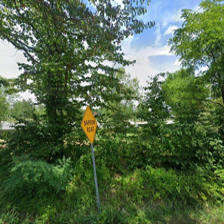
Label: streetView